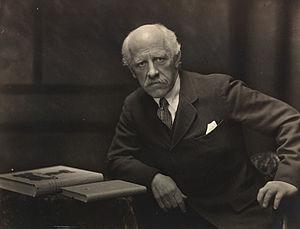
Fridtjof Wedel-Jarlsberg Nansen, né le 10 octobre 1861 à Store Frøen près de Christiania en Norvège et mort le 3 mai 1930 dans sa propriété de Polhøgda à Lysaker dans la commune de Bærum, est un explorateur polaire, scientifique, homme d'État et diplomate norvégien.